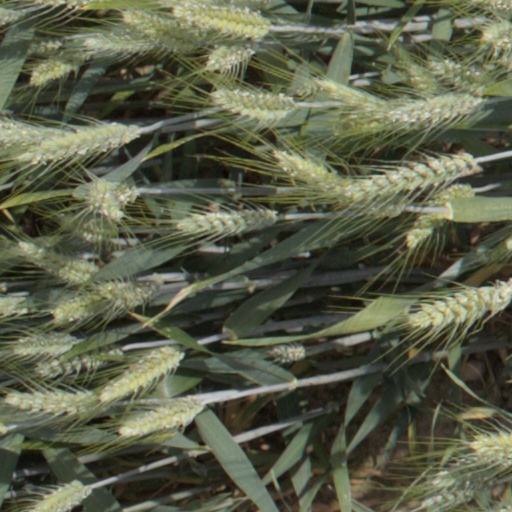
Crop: wheat